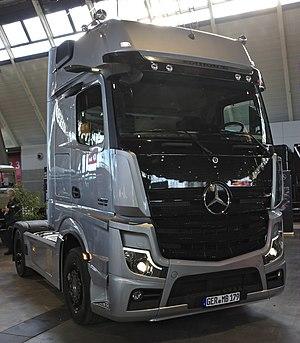
Le Mercedes-Benz Actros V est un poids lourd produit par la marque Mercedes-Benz. Il s’agit de la quatrième génération du poids lourd longue distance de la marque.
L'Actros est un modèle de poids lourd du constructeur Mercedes-Benz. Il succède au modèle SK. C'est un long courrier.